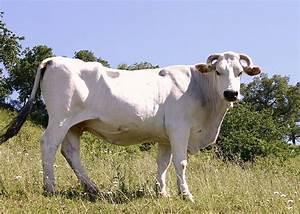
cow